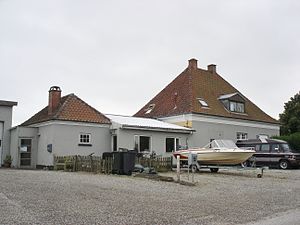
Idestrup / Historie / Forsamlingshuset
Sønder Ørslev Station
Sønder Ørslev Station
Idestrup er en by midt på Falster med 1.197 indbyggere, beliggende 5 km nordøst for Væggerløse, 21 km nord for Gedser, 19 km syd for Stubbekøbing og 8 km sydøst for kommunesædet Nykøbing Falster. Byen hører til Guldborgsund Kommune og ligger i Region Sjælland. I 1970-2006 hørte byen til Sydfalster Kommune.